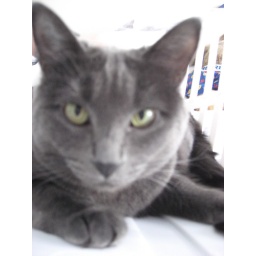
Loki (the grey cat) and Freya (the black cat) Loki was just hanging out in her laundry basket